Simon Schubert

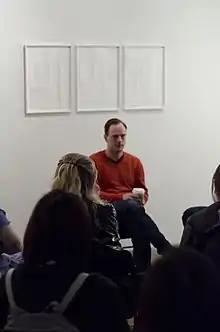

Simon Schubert (born 1976) is an artist based in Cologne, Germany, his birthplace. From 1997 to 2004 he trained at the Kunstakademie Düsseldorf in the sculpture class of Irmin Kamp.